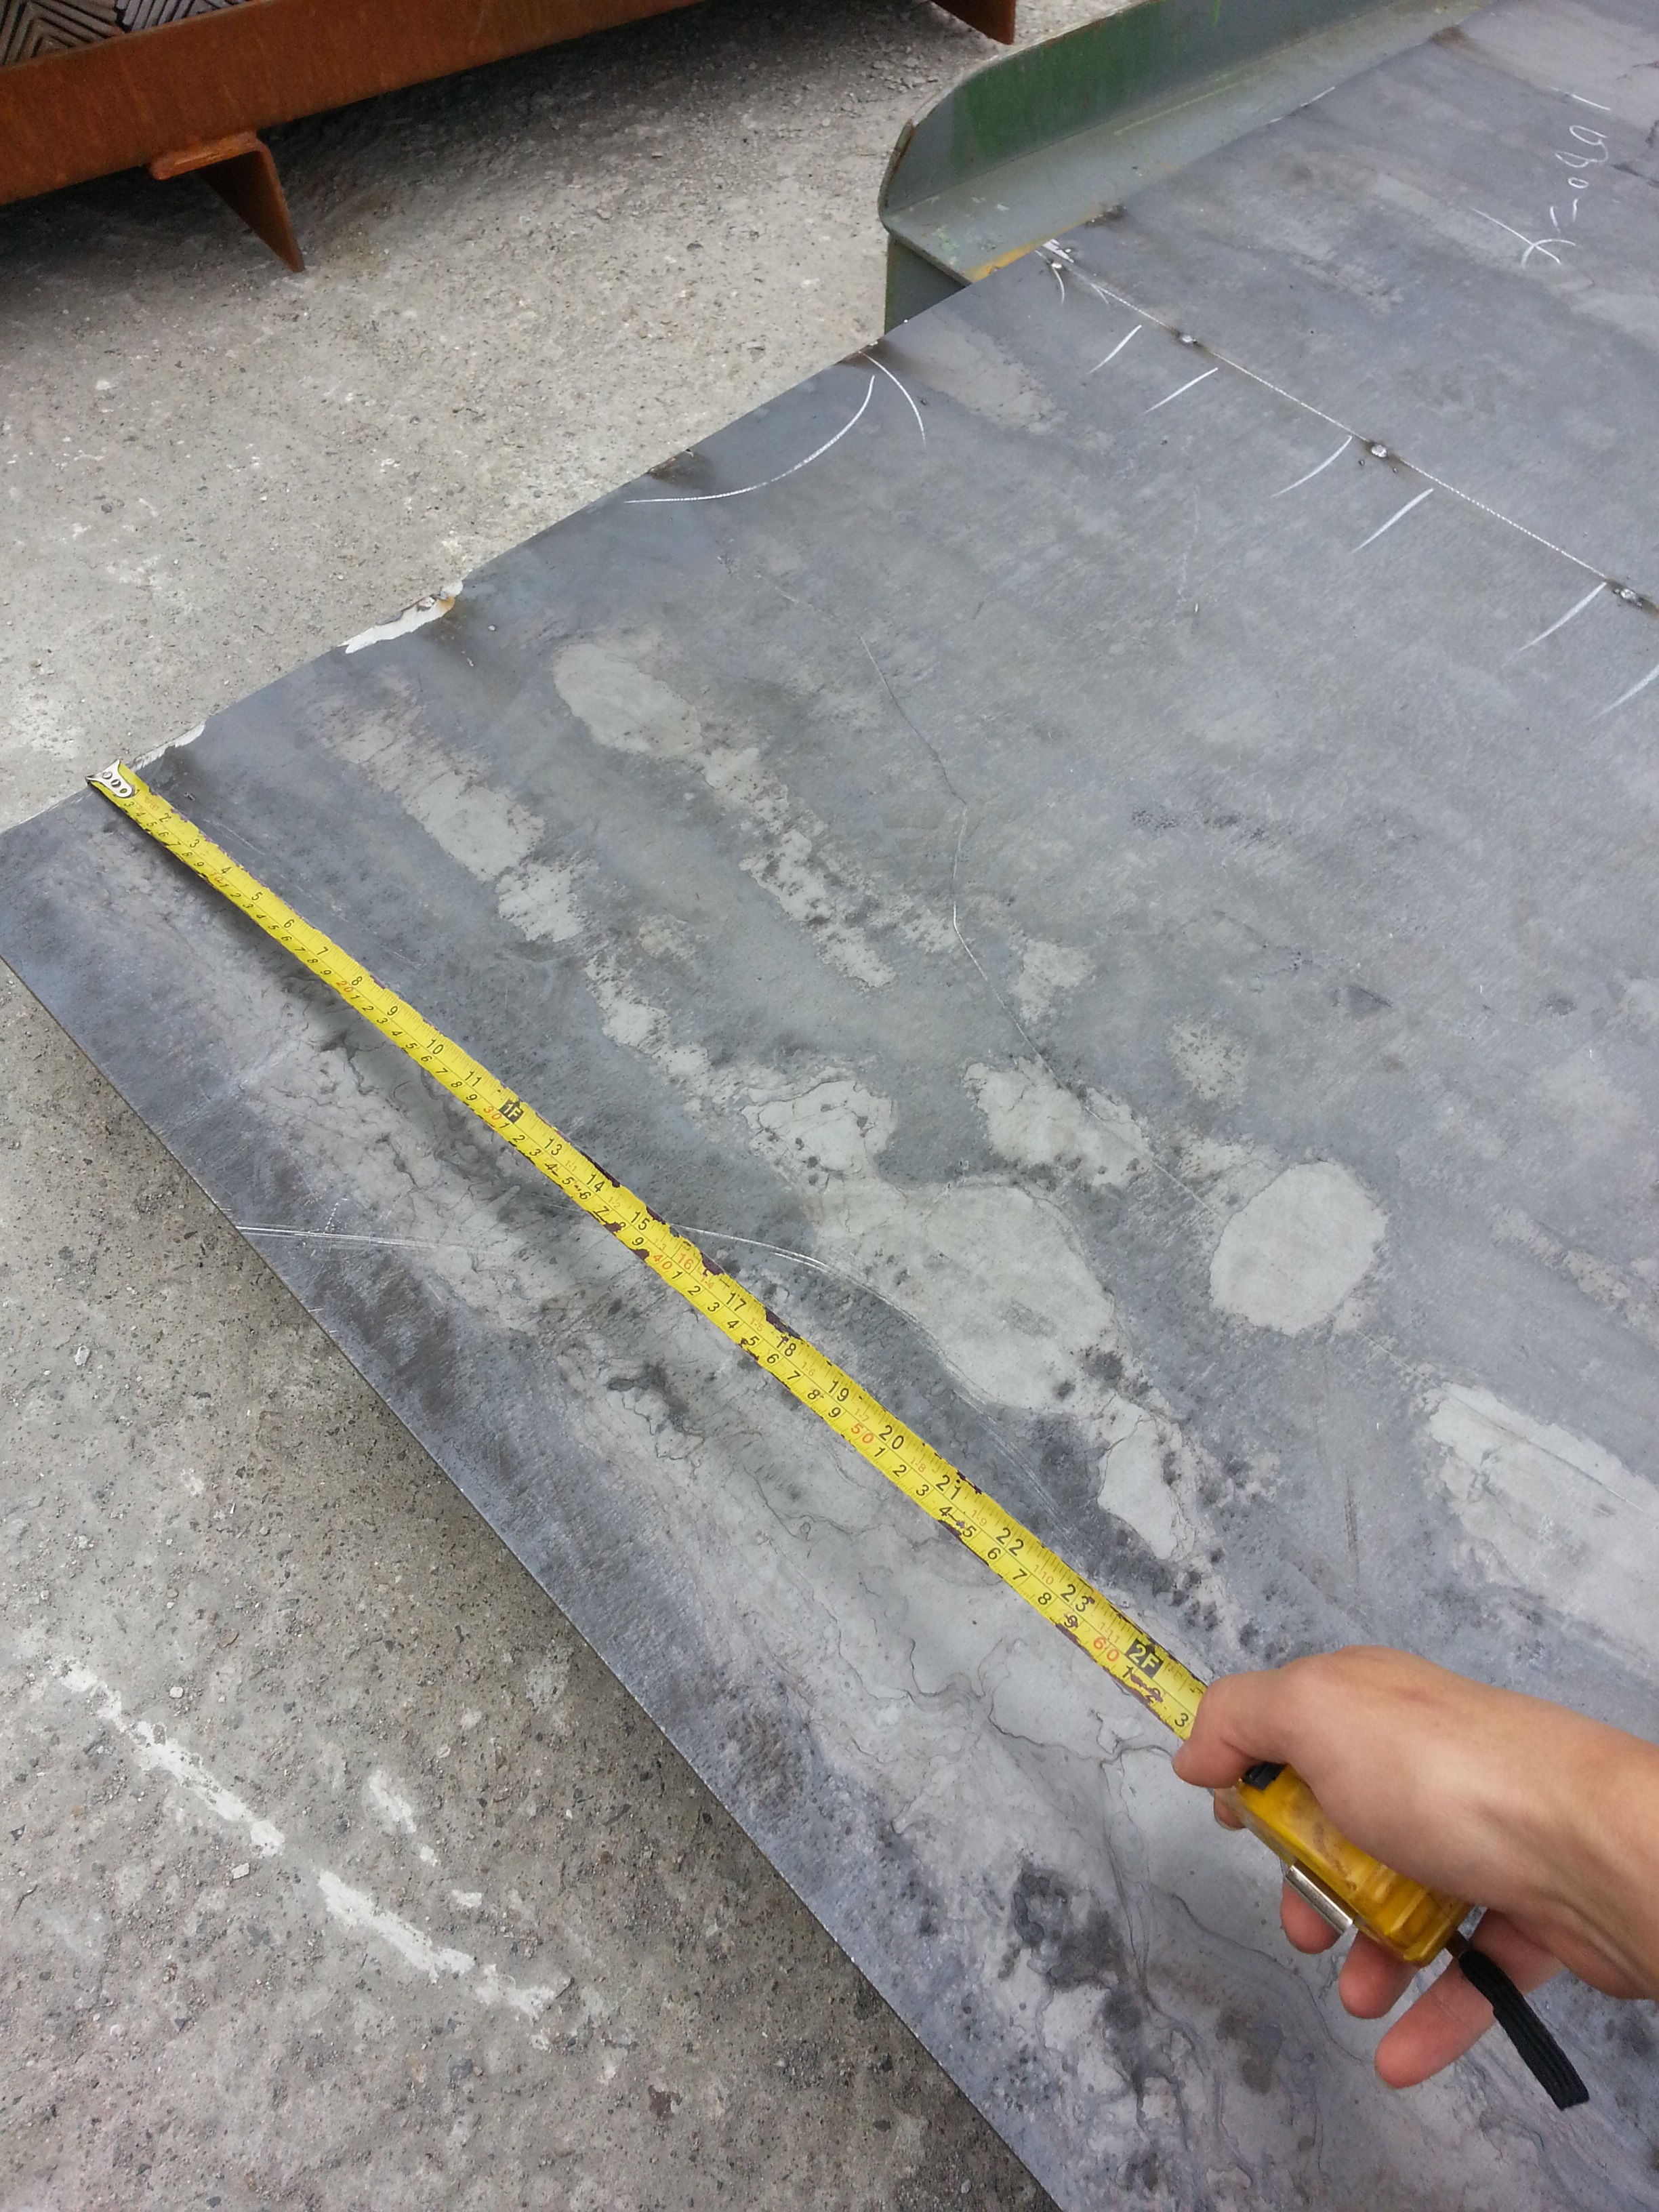
work, floor, roof, asphalt, material, concrete, days, driveway, flooring, road surface, griddle, outdoor structure